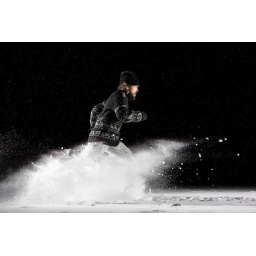
Man running at winter night on snow. Lighting info: two bare flashes behind and in front of the man